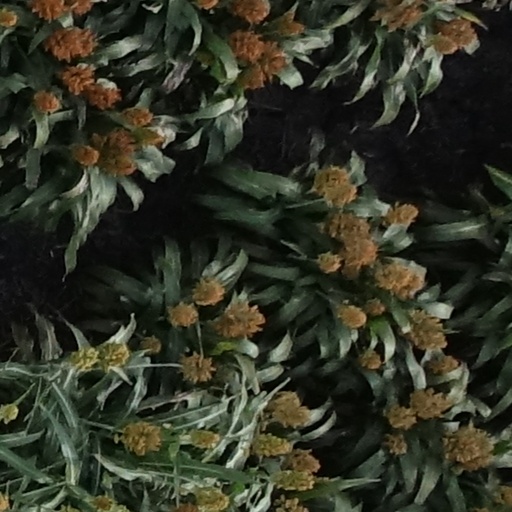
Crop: sorghum